The Butcher Boy (1997 film)

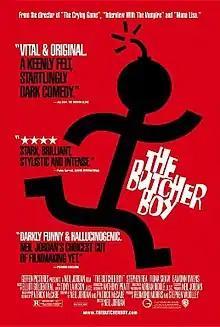
Theatrical release poster

The Butcher Boy is a 1997 Irish black comedy film directed by Neil Jordan. The film was based on Patrick McCabe’s 1992 novel of the same name and McCabe co-wrote the screenplay with Jordan.